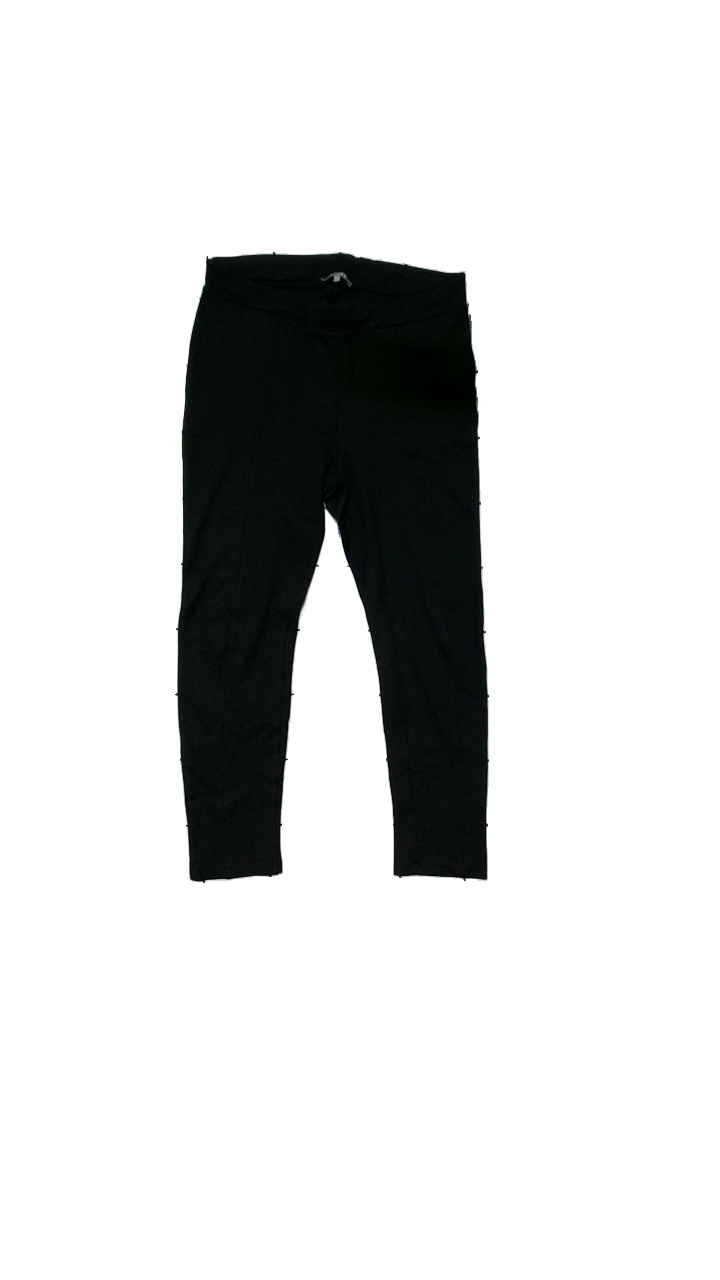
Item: Trousers (Ladies)
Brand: Fiore
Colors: Black
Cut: Regular, Tight
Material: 55% viscose, 40% polyester, 5% elastane
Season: All
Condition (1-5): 3
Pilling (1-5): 4
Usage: Reuse
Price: <50